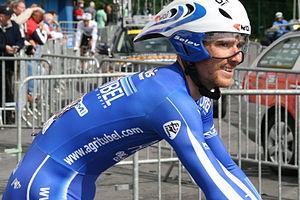
Romain Feillu lors des Quatre jours de Dunkerque 2009